I Will Always Love You (Whitney Houston recording)

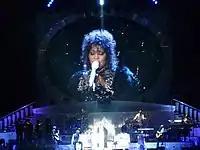
Whitney Houston performing "I Will Always Love You" at the Mediolanum Forum in Milan during the "Nothing but Love World Tour" in May 2010

Houston would first perform the song on English comedian Des O'Connor's ITV variety show, "Des O'Connor Tonight" in late 1992. Houston would perform the song for all of the remainder of her concert tours starting with the "Bodyguard World Tour" (1993-1994) and ending with her final concert tour, the "Nothing but Love World Tour" (2009-2010). During the song's key chord change in shows throughout "The Bodyguard World Tour", as Houston belted the chorus, pyrotechnics from the back of the stage would shoot up behind her and her band. The song was also performed live on her second HBO concert special, "" at Johannesburg's Ellis Park Stadium on November 12, 1994. Houston had made history by becoming the first international artist to headline at South Africa following the end of the country's apartheid rule and the inauguration of Nelson Mandela. In the performance, the pyrotechnics shot from up in the sky. During a long pause in the performance where audiences cheered the singer on, Houston told the audience, "my heart belongs to you, South Africa", before finishing the song. The landmark performance would later be dramatized for the Houston biopic, "" (2022).